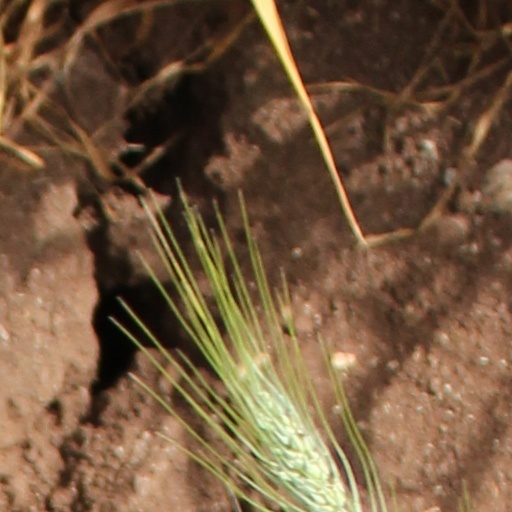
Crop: wheat